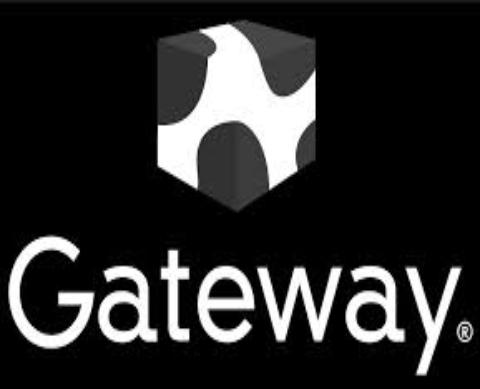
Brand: Gateway
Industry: Electronic